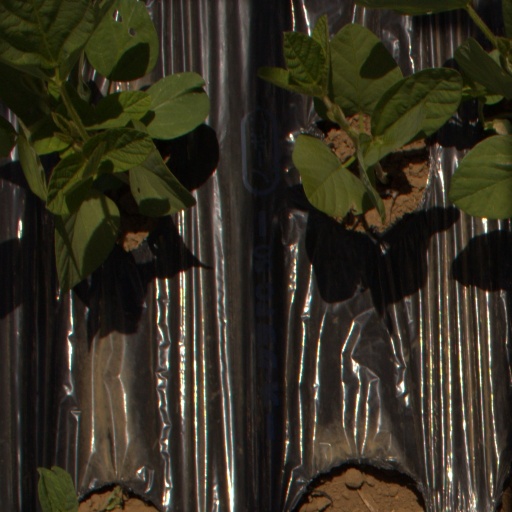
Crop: Jerusalem artichoke